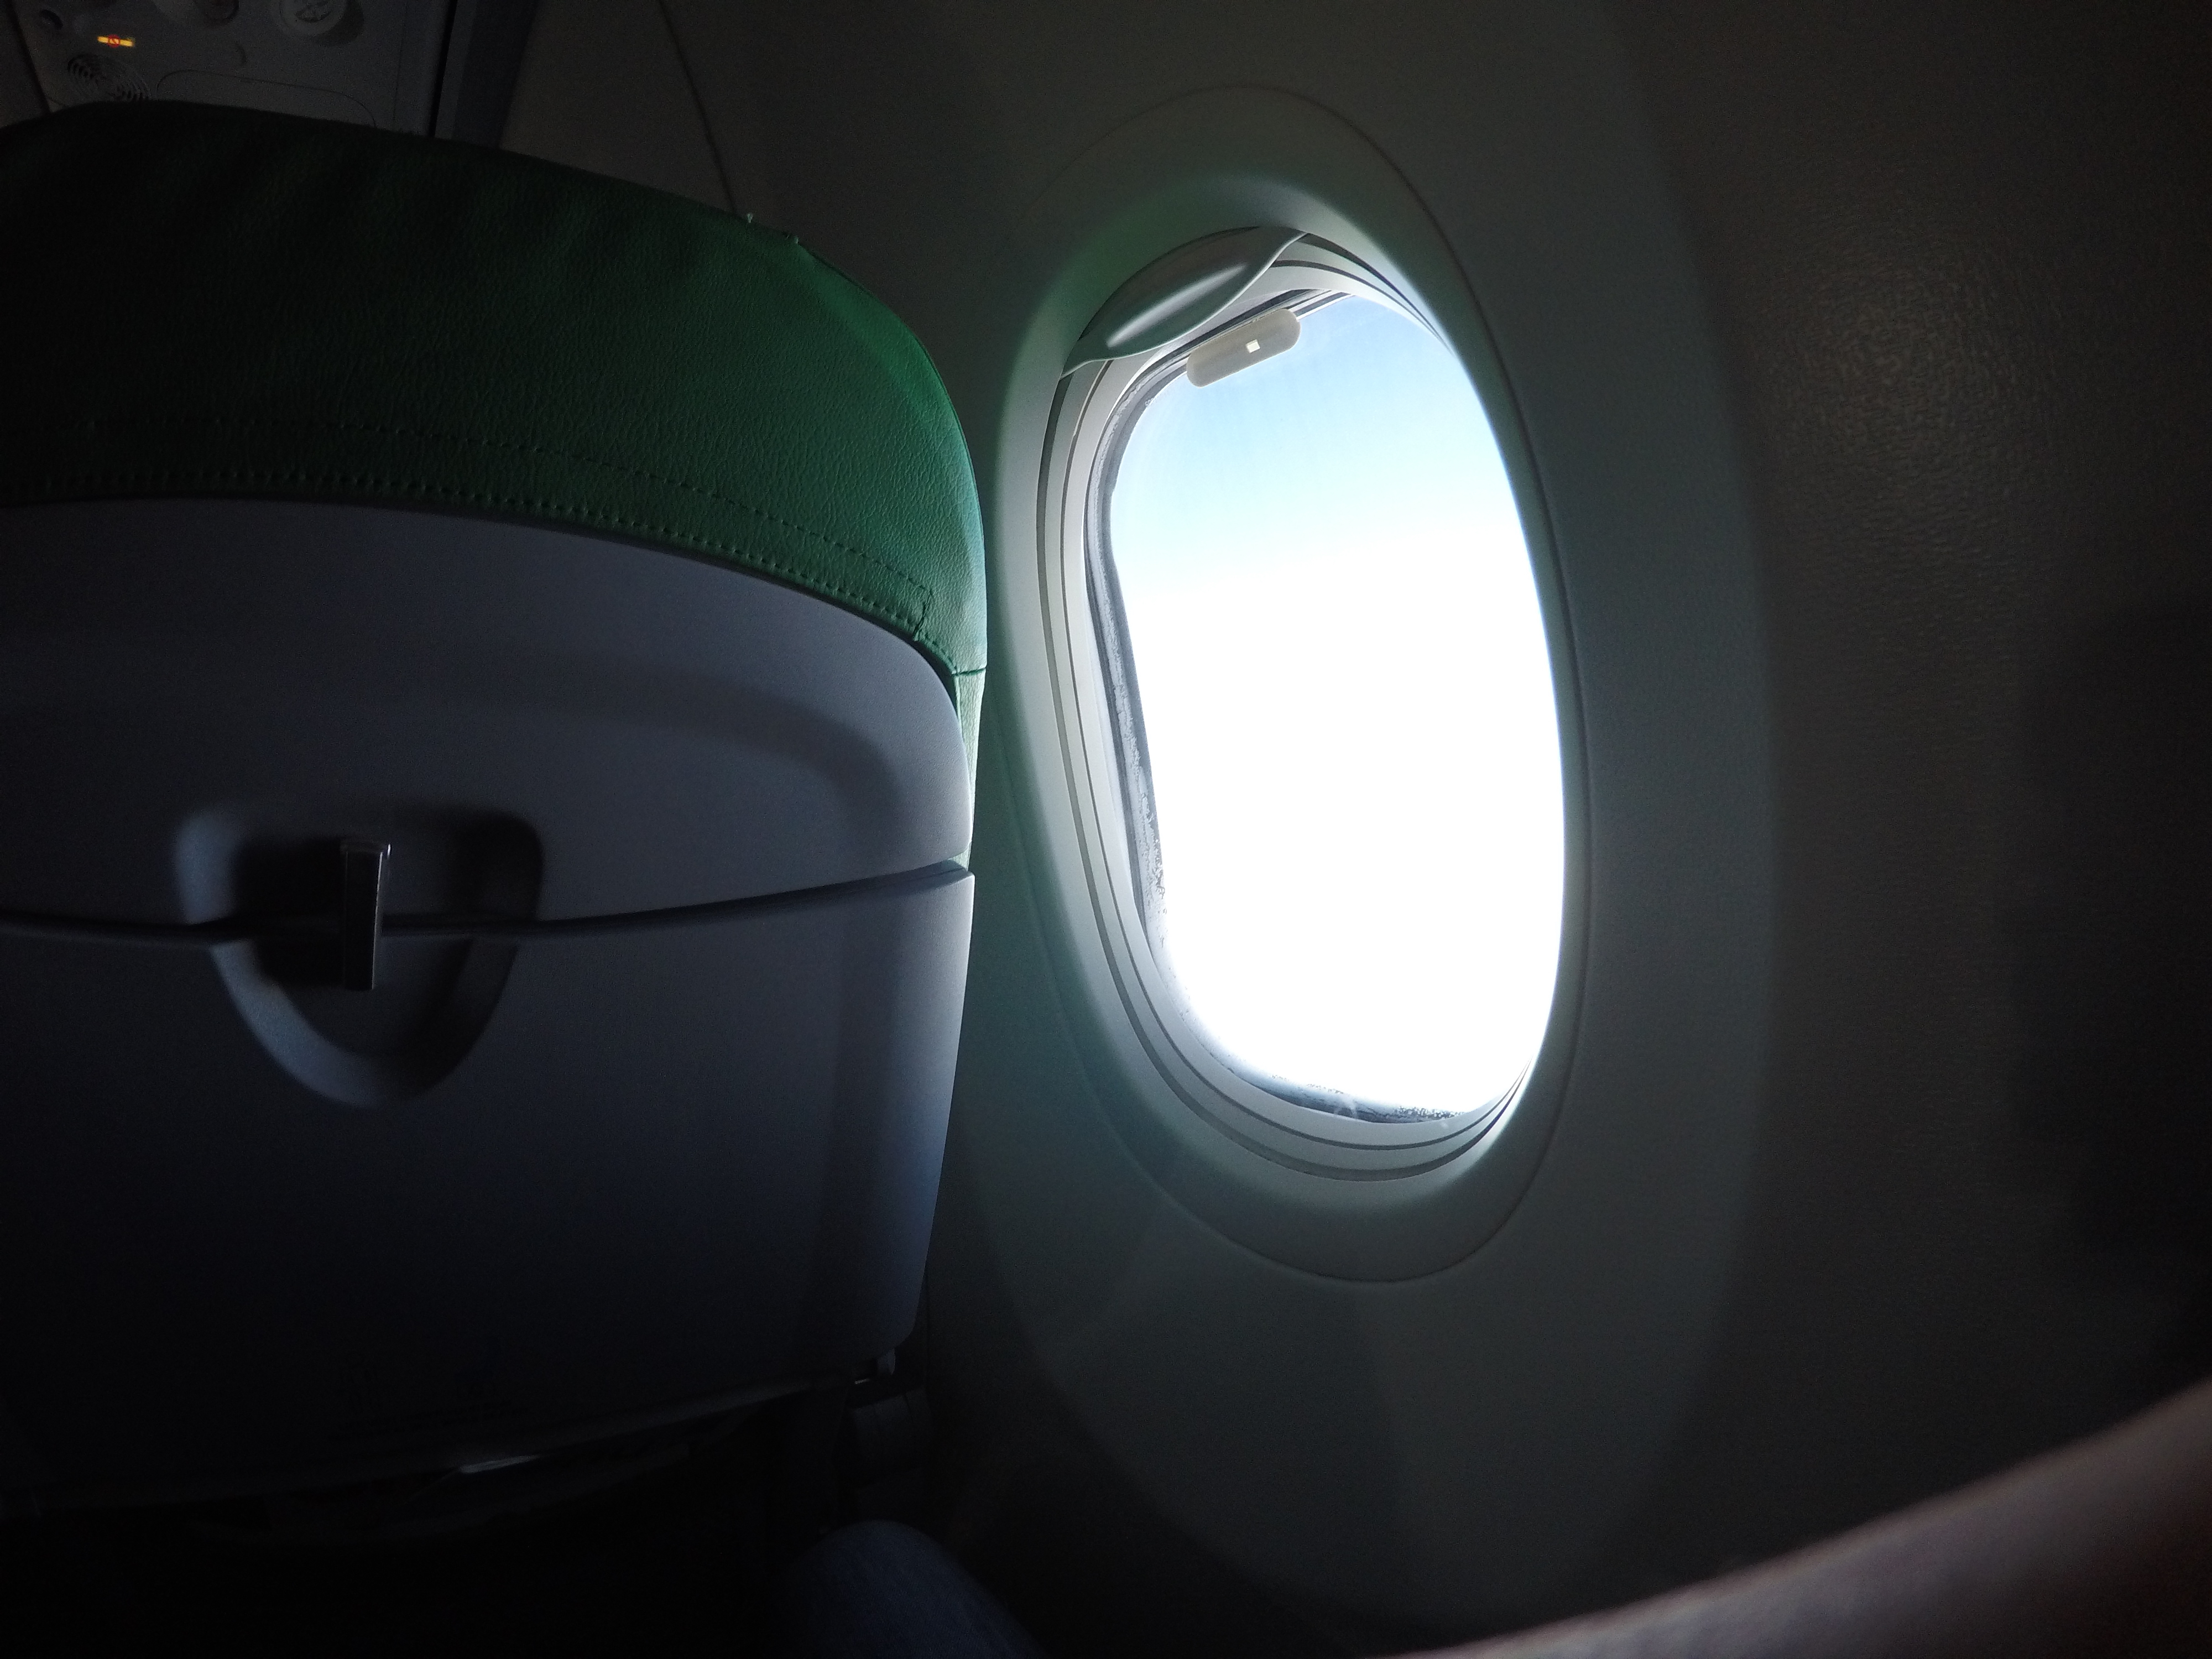
light, white, car, wheel, vehicle, darkness, steering wheel, black, lighting, bumper, automotive exterior, automotive design